John Cadman (convict)

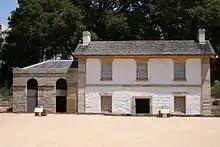
Cadmans Cottage

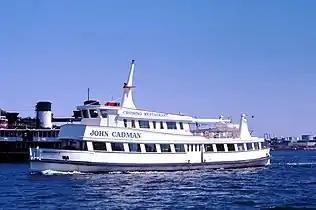
MV "John Cadman" on Sydney Harbour in 1973

On 11 March 1797, Cadman was sentenced to transportation for life at the Worcester assizes, after being arrested at Bewdley on the charge of stealing a horse. Cadman was transported aboard "Barwell", which left Portsmouth on 7 November 1797 and reached Sydney on 18 May 1798.